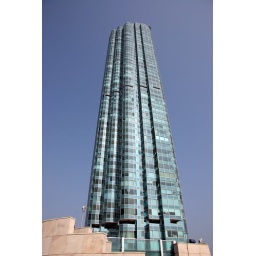
View of adjacent tower block in Hung Hom taken from 21st floor roof top of Harbour Plaza hotel